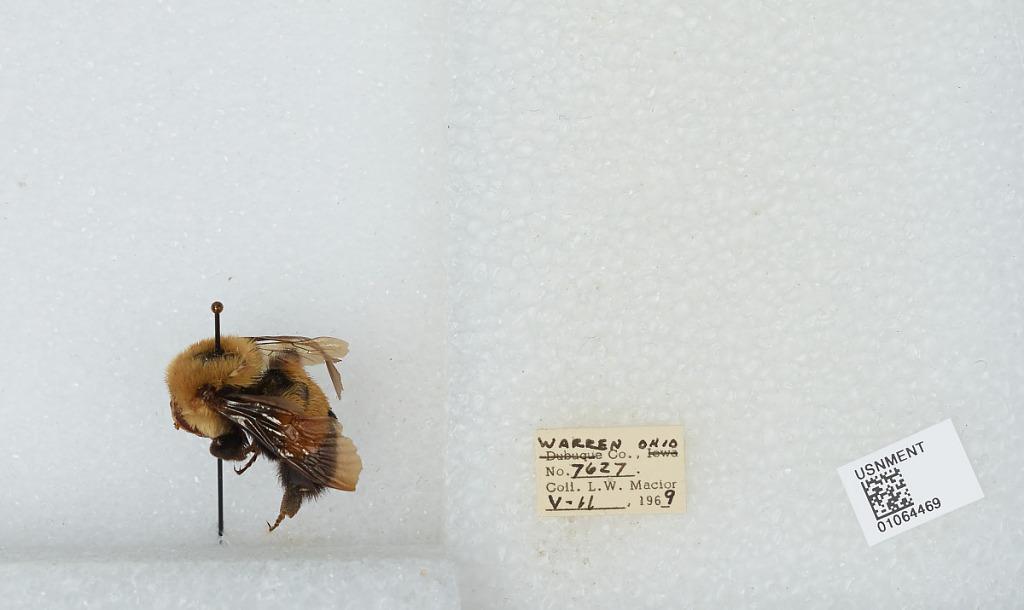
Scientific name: Bombus (Bombus) affinis Cresson
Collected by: L. Macior
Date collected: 1969-5-11
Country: United States
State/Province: Ohio
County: Warren
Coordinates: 39.4242, -84.1856